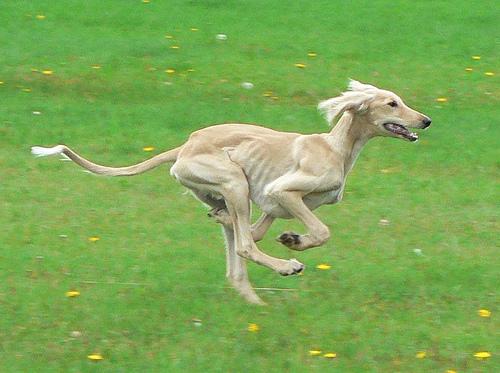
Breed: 206-n000051-Saluki